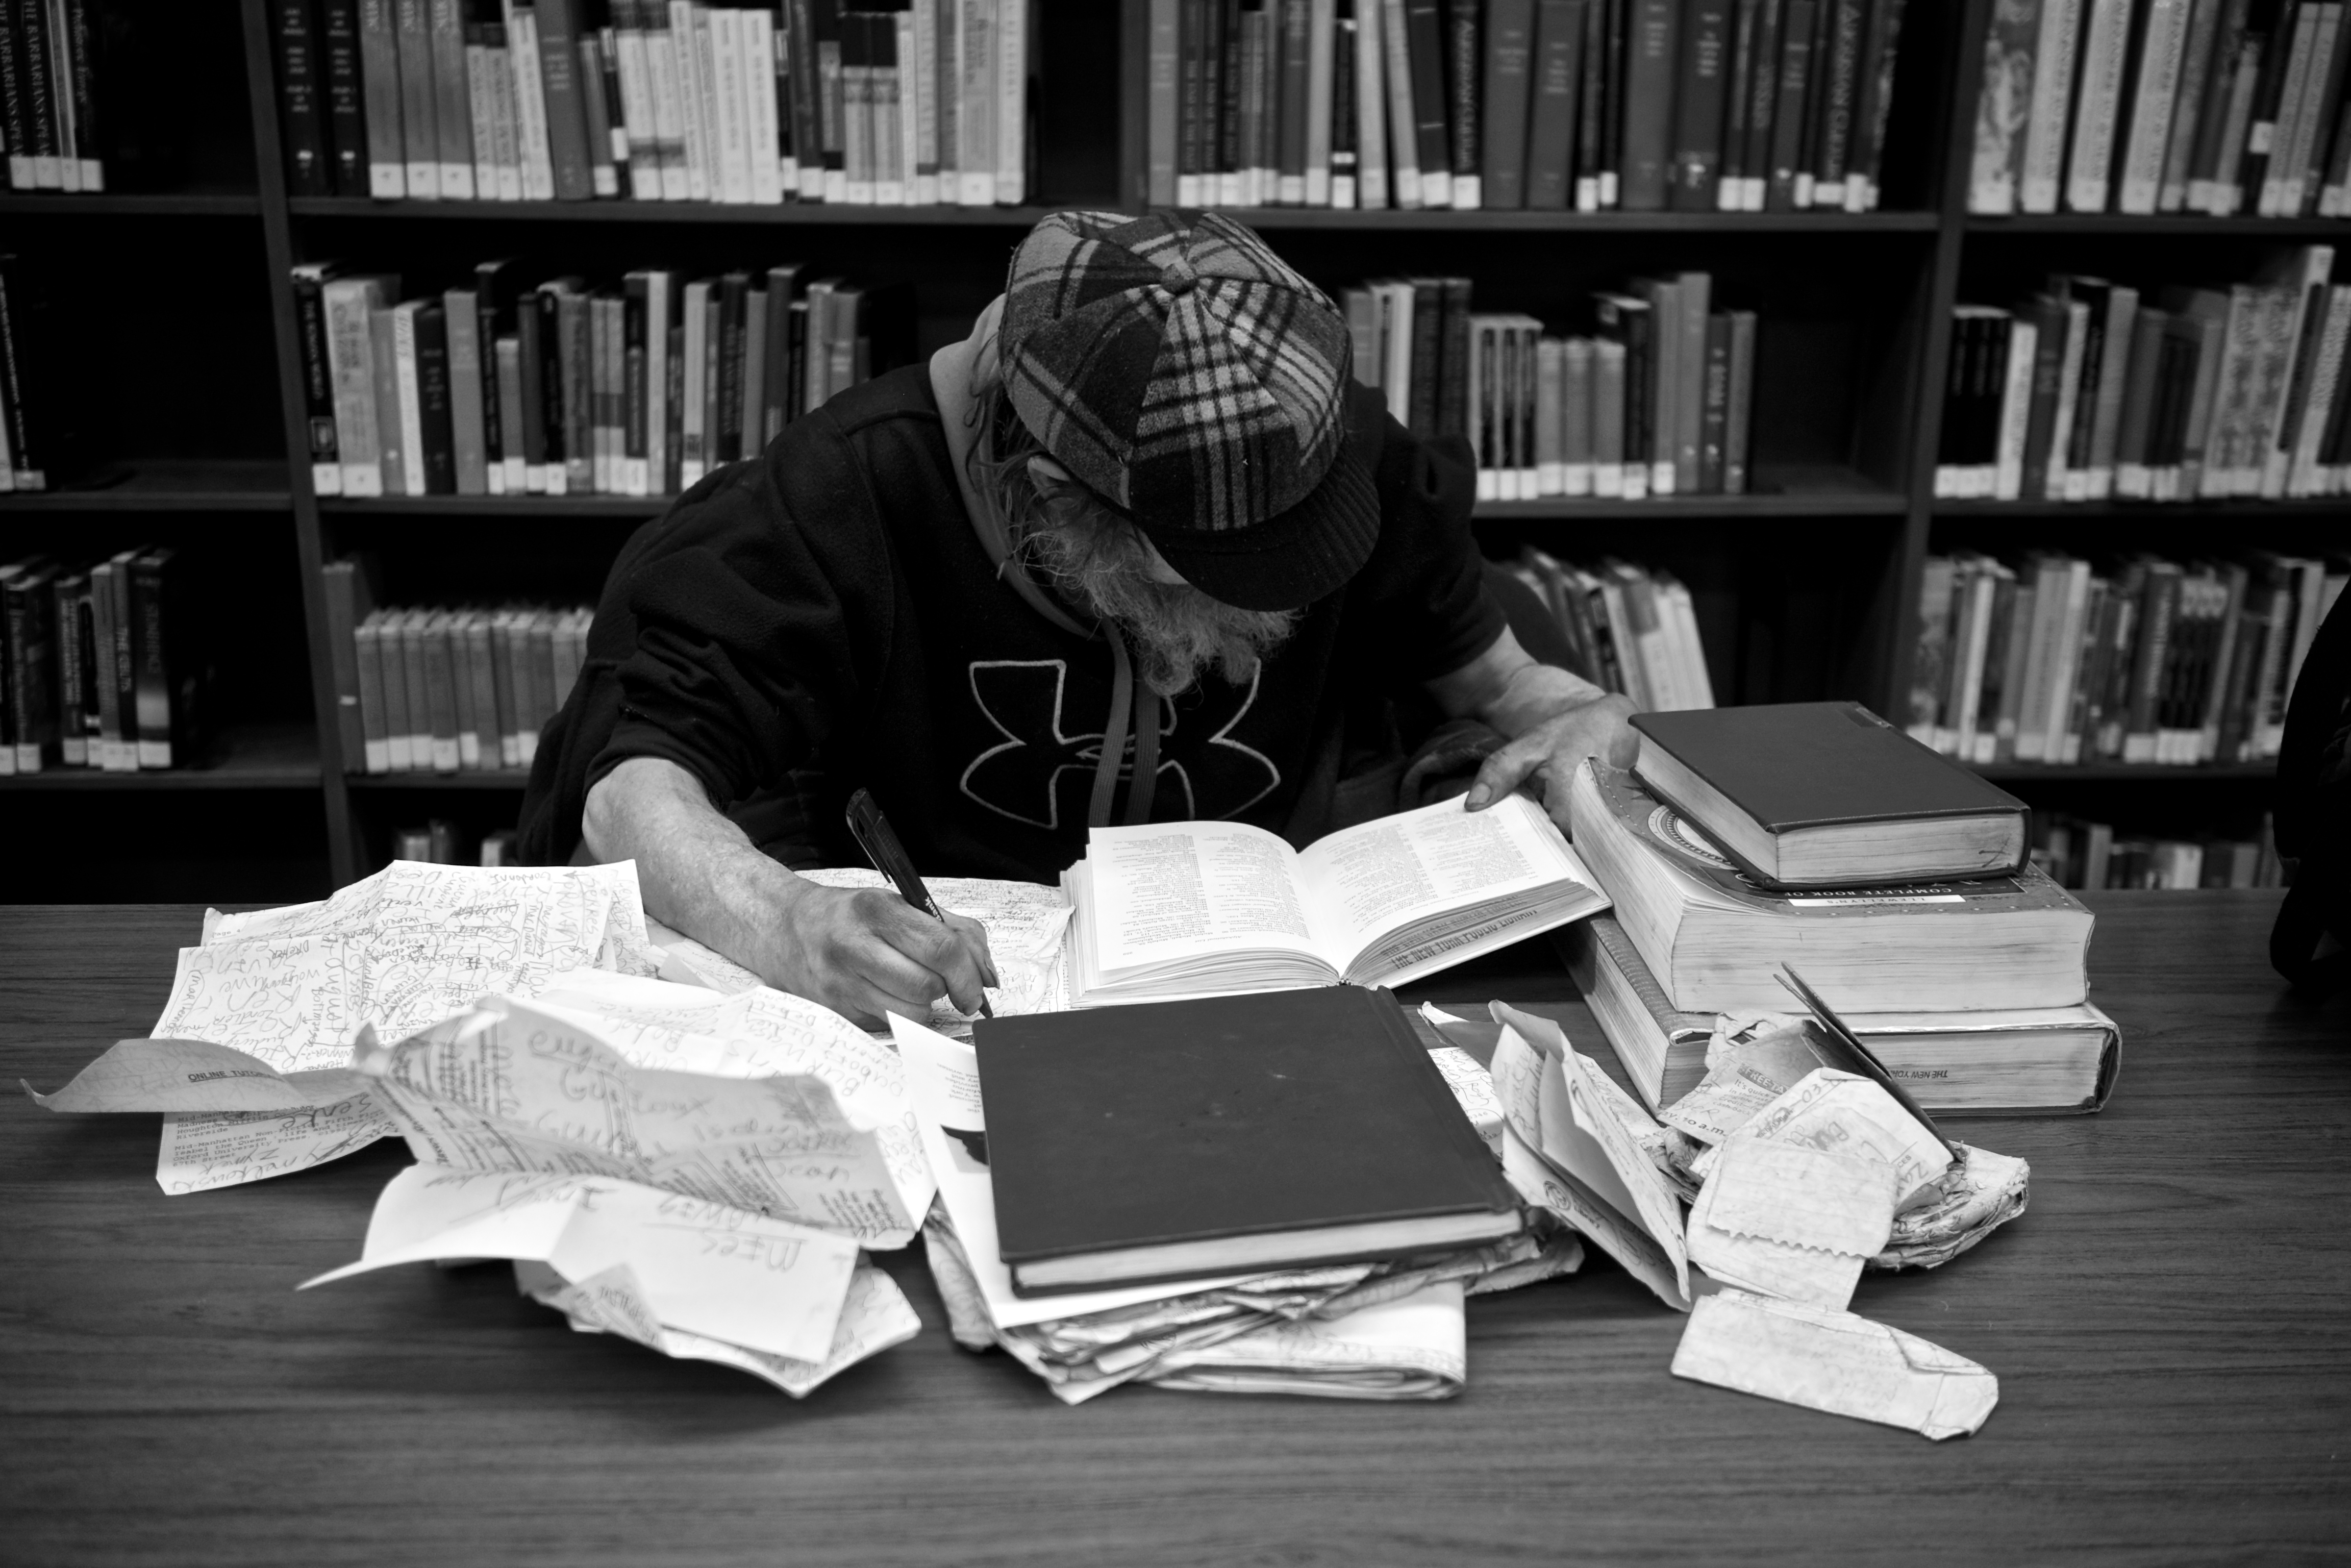
writing, person, black and white, white, street, photography, ebook, sitting, training, black, monochrome, streetphotography, flickr, art, thomas, video, olympus, omd, fuji, leica, monochrom, leuthard, hcb, thomasleuthard, monochrome photography, human positions